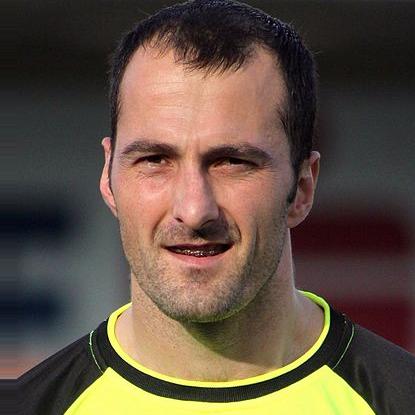
Age: 29